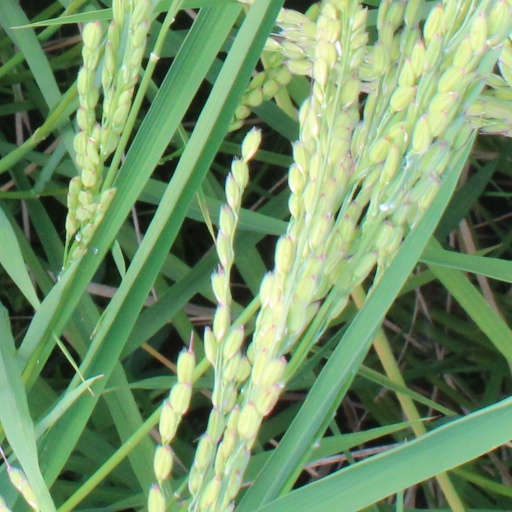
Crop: rice